Buster Lloyd-Jones

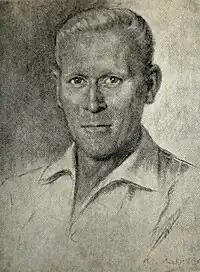
An illustration of Buster Lloyd-Jones by Stella Mackies Cox.

William Llewelyn "Buster" Lloyd-Jones (1914–1980) was a British veterinary practitioner.